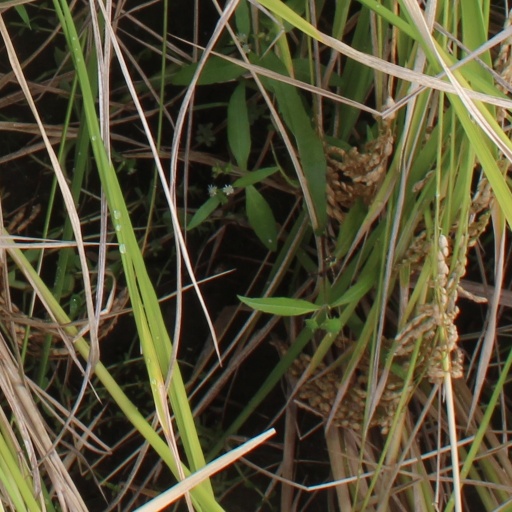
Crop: rice